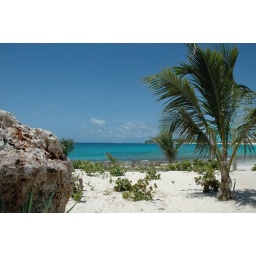
looks just like the beach in the commercial, sand soft as powder water clearer than any I have ever seen